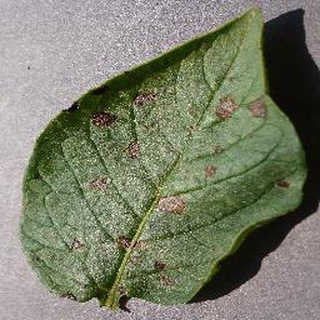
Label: potato_early_blight